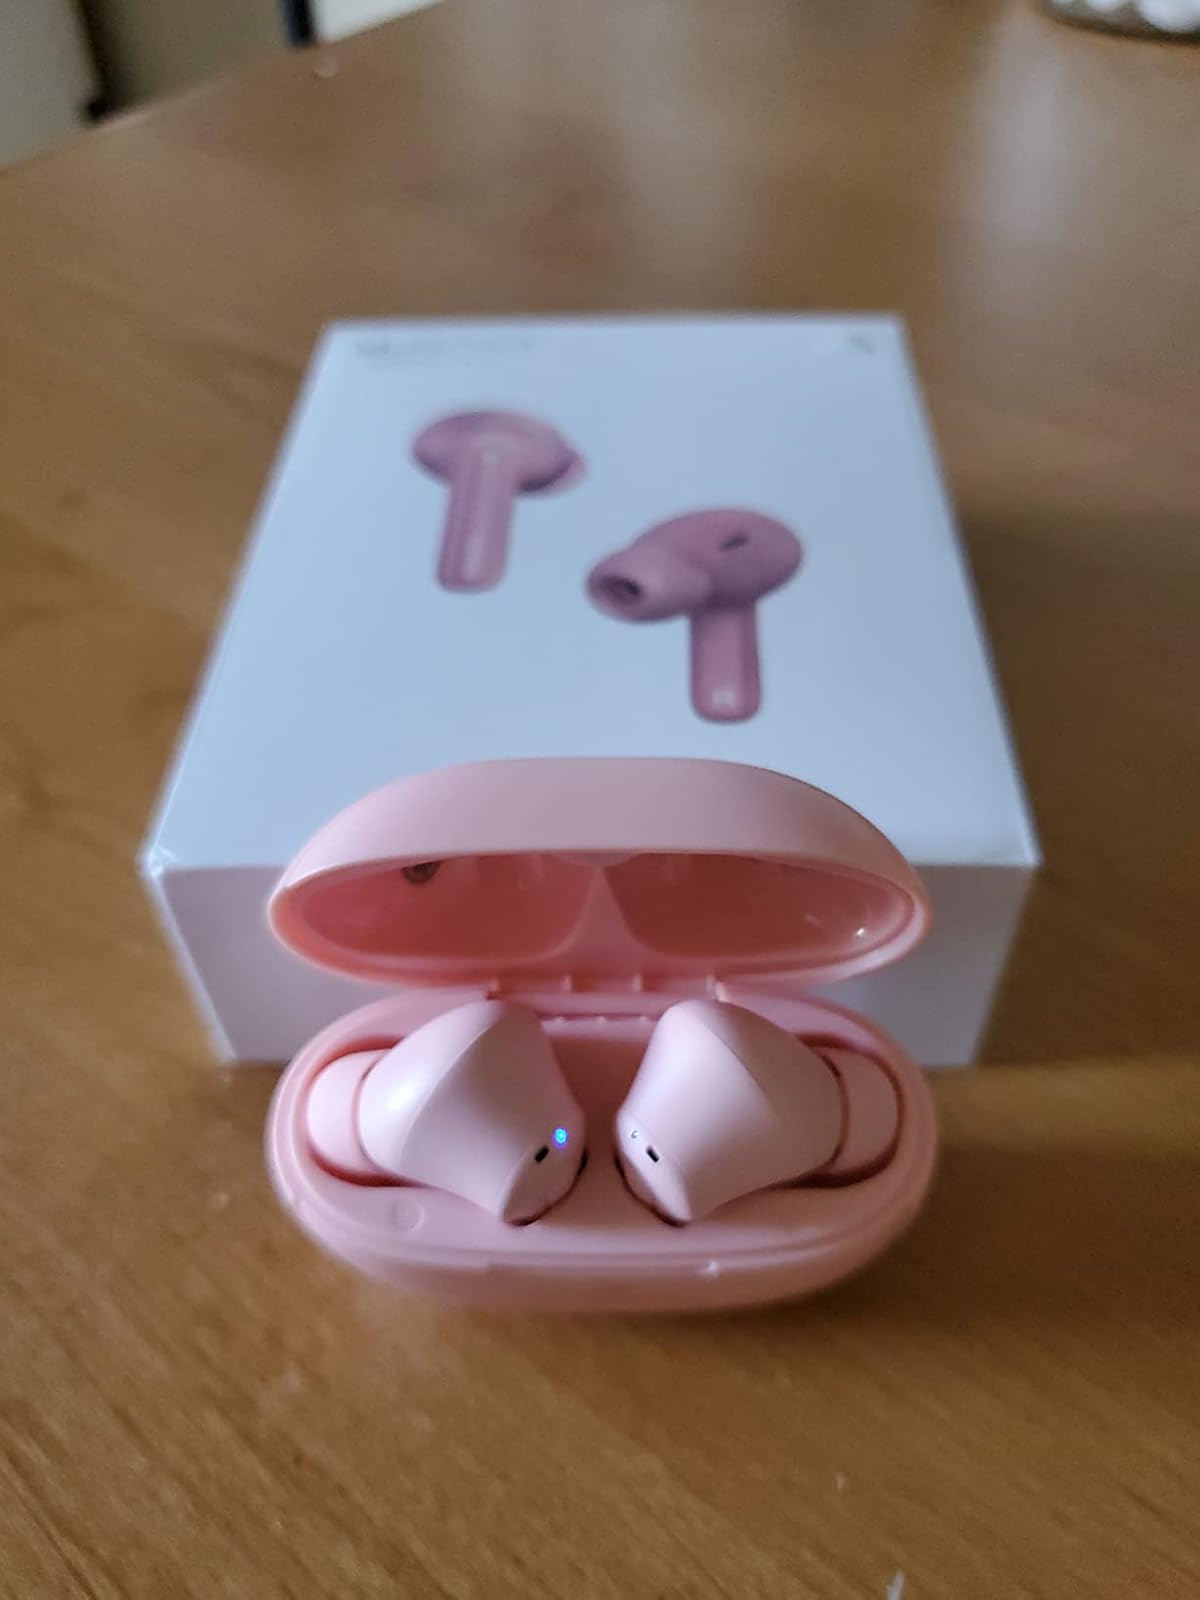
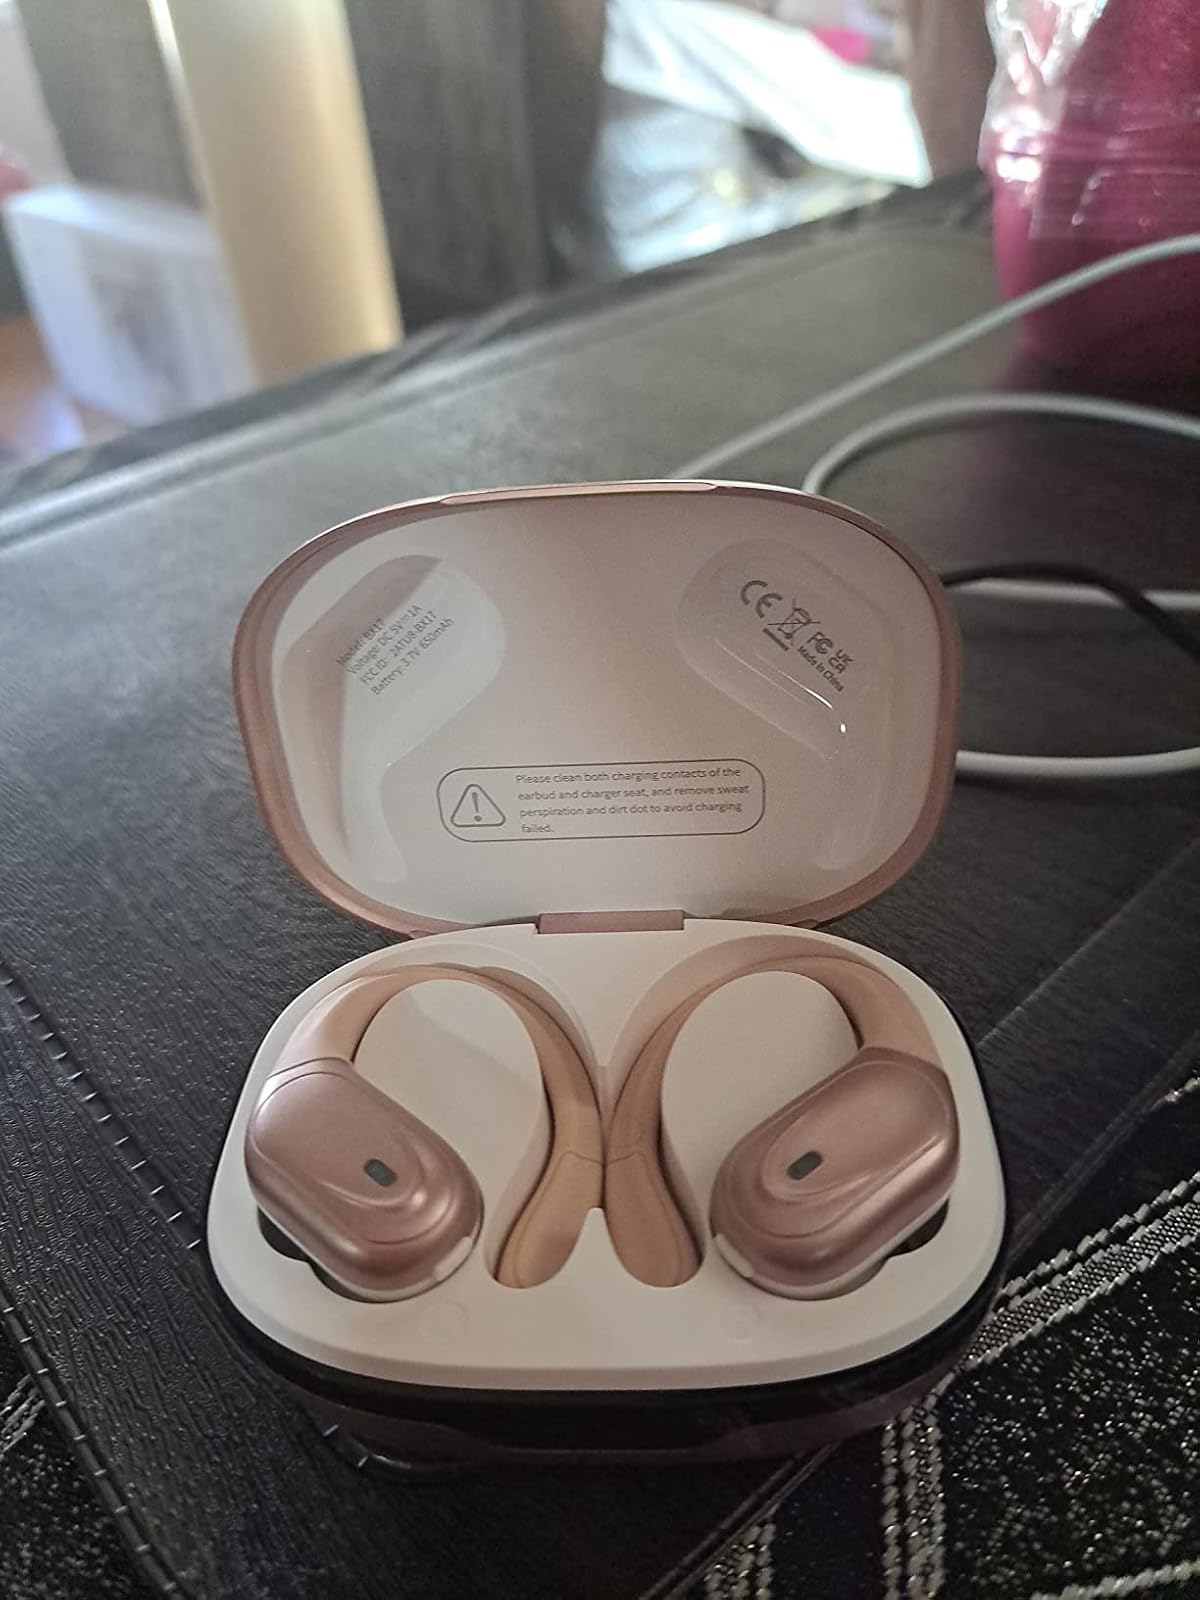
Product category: earbuds
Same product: no